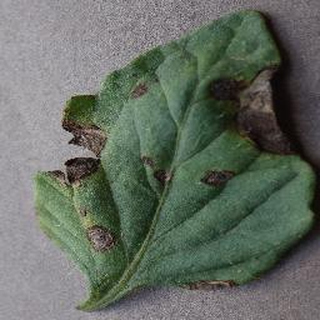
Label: tomato_early_blight